Astor family

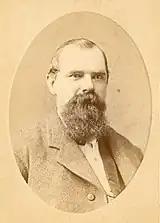
Portrait of Henry Astor

John Jacob's fur-trading company established a Columbia River trading post at Fort Astoria in 1811, the first United States community on the Pacific coast. He financed the overland Astor Expedition in 1810–1812 to reach the outpost, which was in the then-disputed Oregon Country. Control of Fort Astoria played a key role in British and American territorial claims on the region.